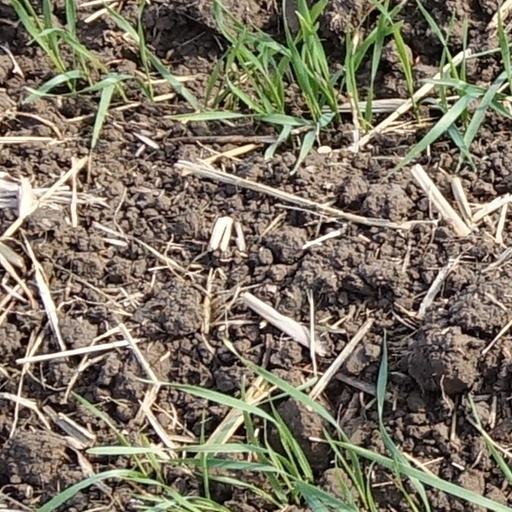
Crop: wheat